FIS Nordic World Ski Championships 2009

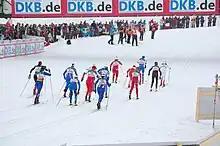
Early part of the first leg of the women's 4 × 5 km relay

The main winner in the cross country events was Norway with seven medals, including five golds, all in the men's events. Petter Northug of Norway won three golds, earning them in the 15 km + 15 km double pursuit, 50 km, and 4 x 10 km relay. His teammate, Ola Vigen Hattestad, won golds in the individual and team sprint events. Estonia's Andrus Veerpalu became the oldest winner at 38 in the men's 15 km event. Kristin Størmer Steira was Norway's only medal in the women's events with a silver in the 7.5 km + 7.5 km double pursuit event. For the women's events, the biggest winner was Finland's Aino-Kaisa Saarinen with four medals, including three golds (Team sprint, 10 km, and 4 x 5 km relay) and one bronze (7.5 km + 7.5 km double pursuit). Poland's Justyna Kowalczyk won three medals at the championships with two golds (7.5 km + 7.5 km double pursuit and 30 km) and a bronze (10 km). The only gold not awarded to either Kowalczyk or Saarinen was the women's individual sprint won by Italy's Arianna Follis. In that same event, Kikkan Randall became the first American woman to medal in cross country skiing at the world championships with her silver.